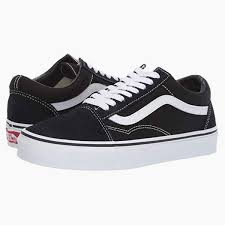
Label: Sneaker